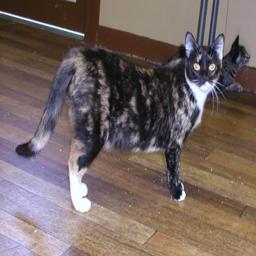
Animal: cats